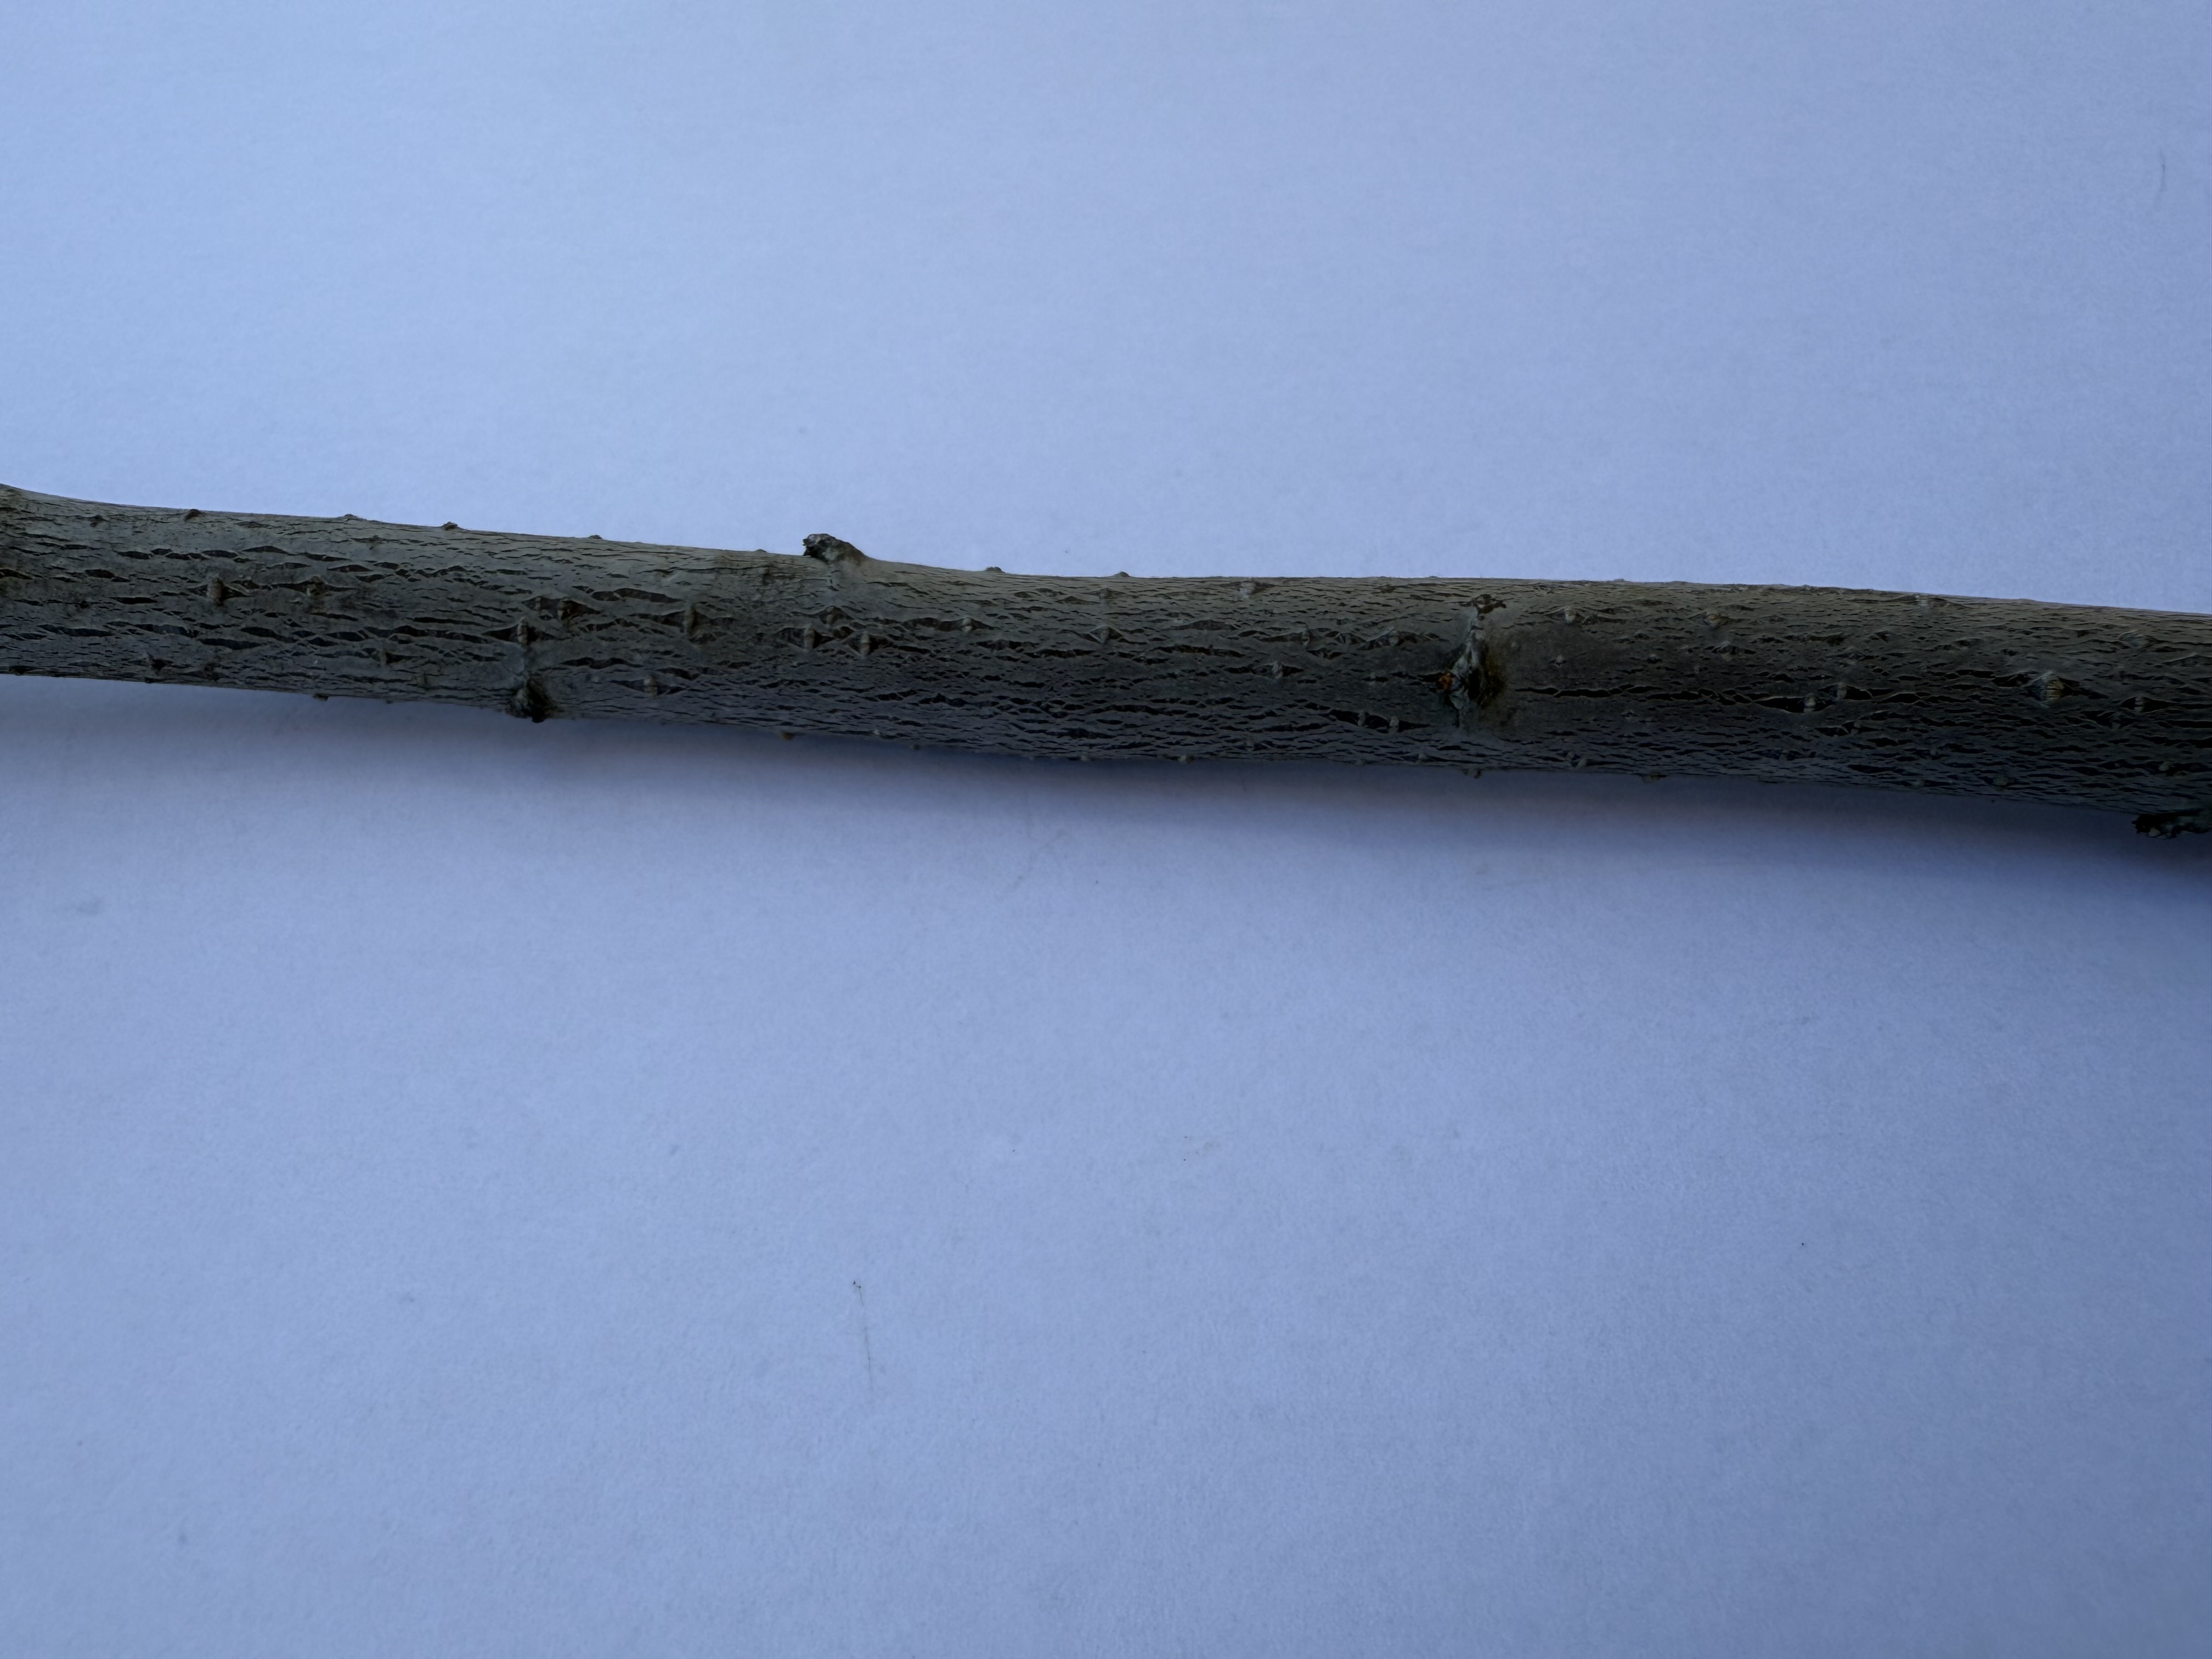
Variety: Papaz Plum